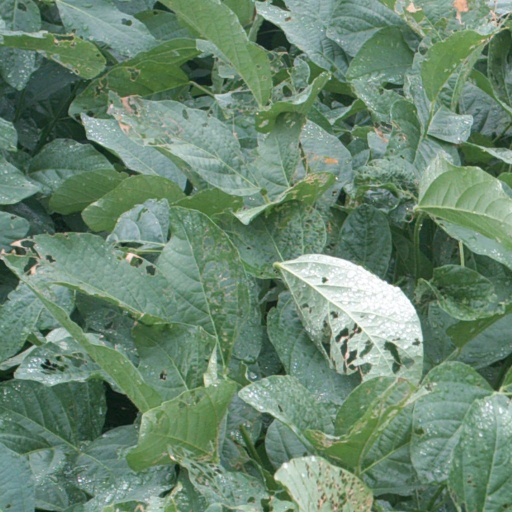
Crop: soybean